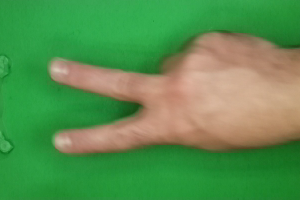
Label: scissors